Bad Blood (2017 film)

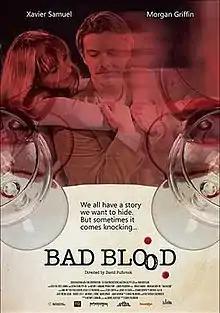
Theatrical film poster

Bad Blood is a 2017 Australian thriller film directed by David Pulbrook and starring Xavier Samuel and Morgan Griffin.